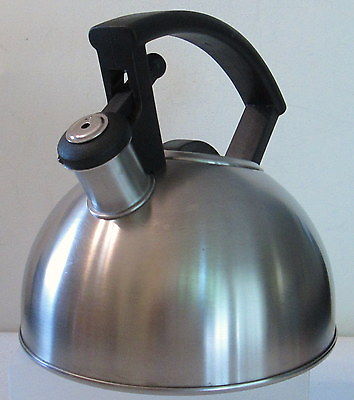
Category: kettle